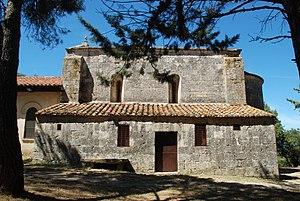
France - Hérault - Chapelle Notre-Dame-de-la-Pitié de Beaulieu
La chapelle Notre-Dame-de-Pitié est une chapelle partiellement romane située à Beaulieu dans le département français de l'Hérault en région Occitanie.